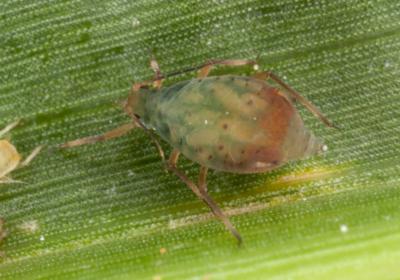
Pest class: bird_cherry_oat_aphid